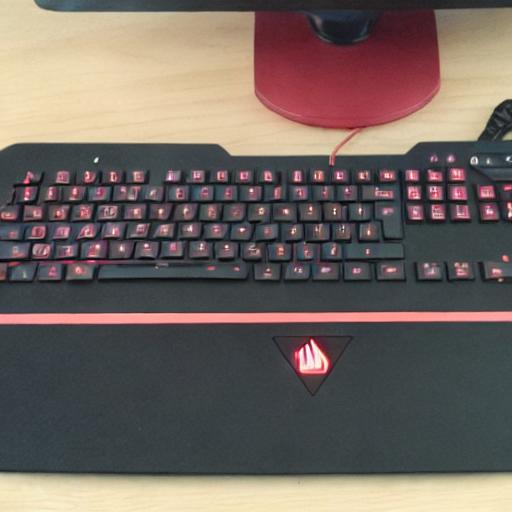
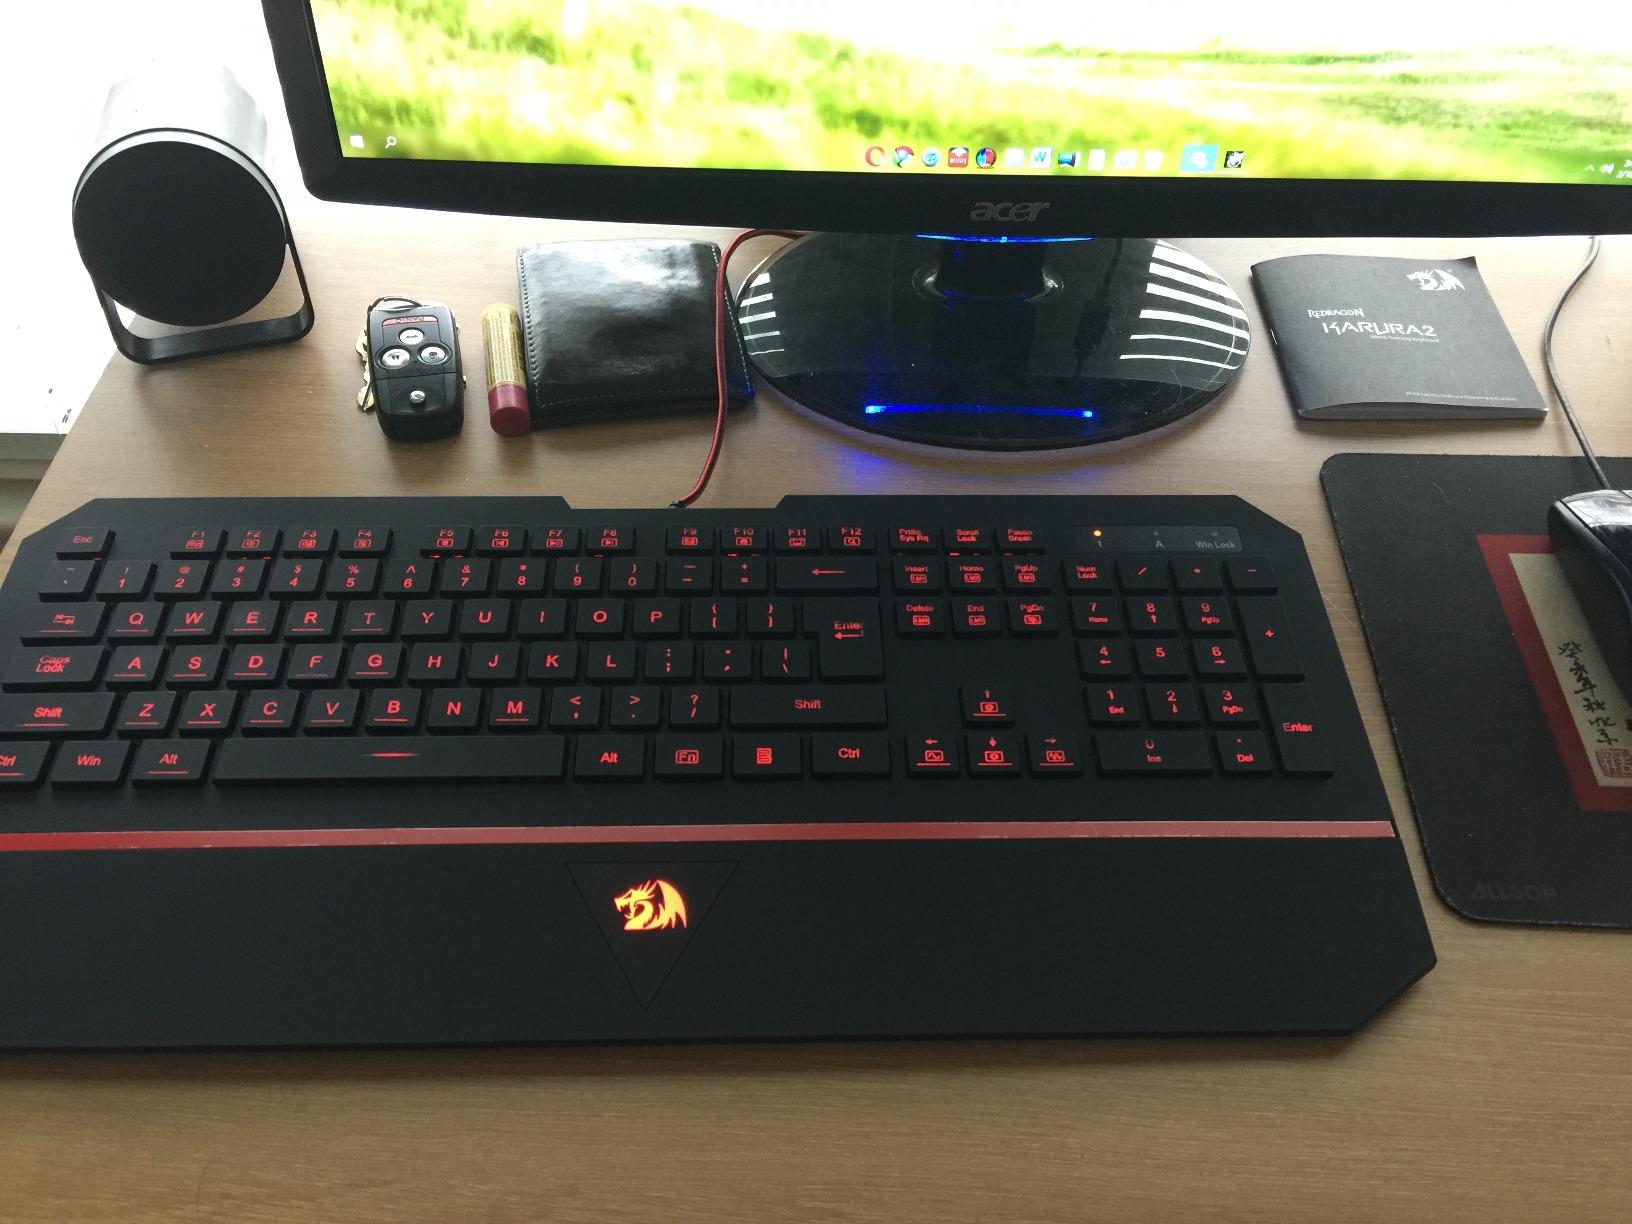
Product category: keyboard
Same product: no